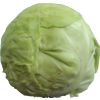
Label: white_cabbage